Aloyzas Stasiulevičius

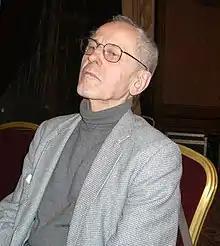

Aloyzas Stasiulevičius (born June 2, 1931 in Ariogala) is a Lithuanian modern painter, art teacher and critic. He lives and works in Vilnius. His works are held by various museums and galleries, including Jane Voorhees Zimmerli Art Museum, Ludwig Forum für Internationale Kunst, Tretyakov Gallery, Sharjah Art Museum, Latvian National Museum of Art, Lithuanian Art Museum. In 2007, he was awarded the Order for Merits to Lithuania.